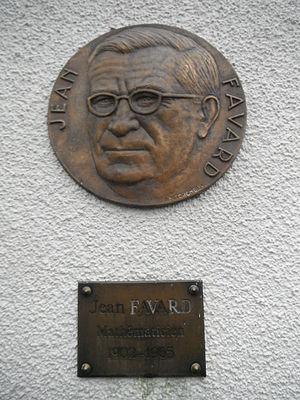
Plaque située à l'entré du lycée Jean Favard
Jean Aimé Favard est un mathématicien français, né le 28 août 1902 à Peyrat-la-Nonière et mort le 21 janvier 1965 à La Tronche.